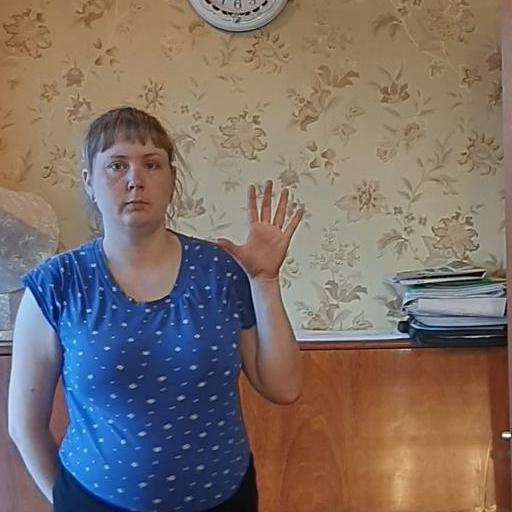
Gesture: palm